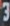
Number: 3